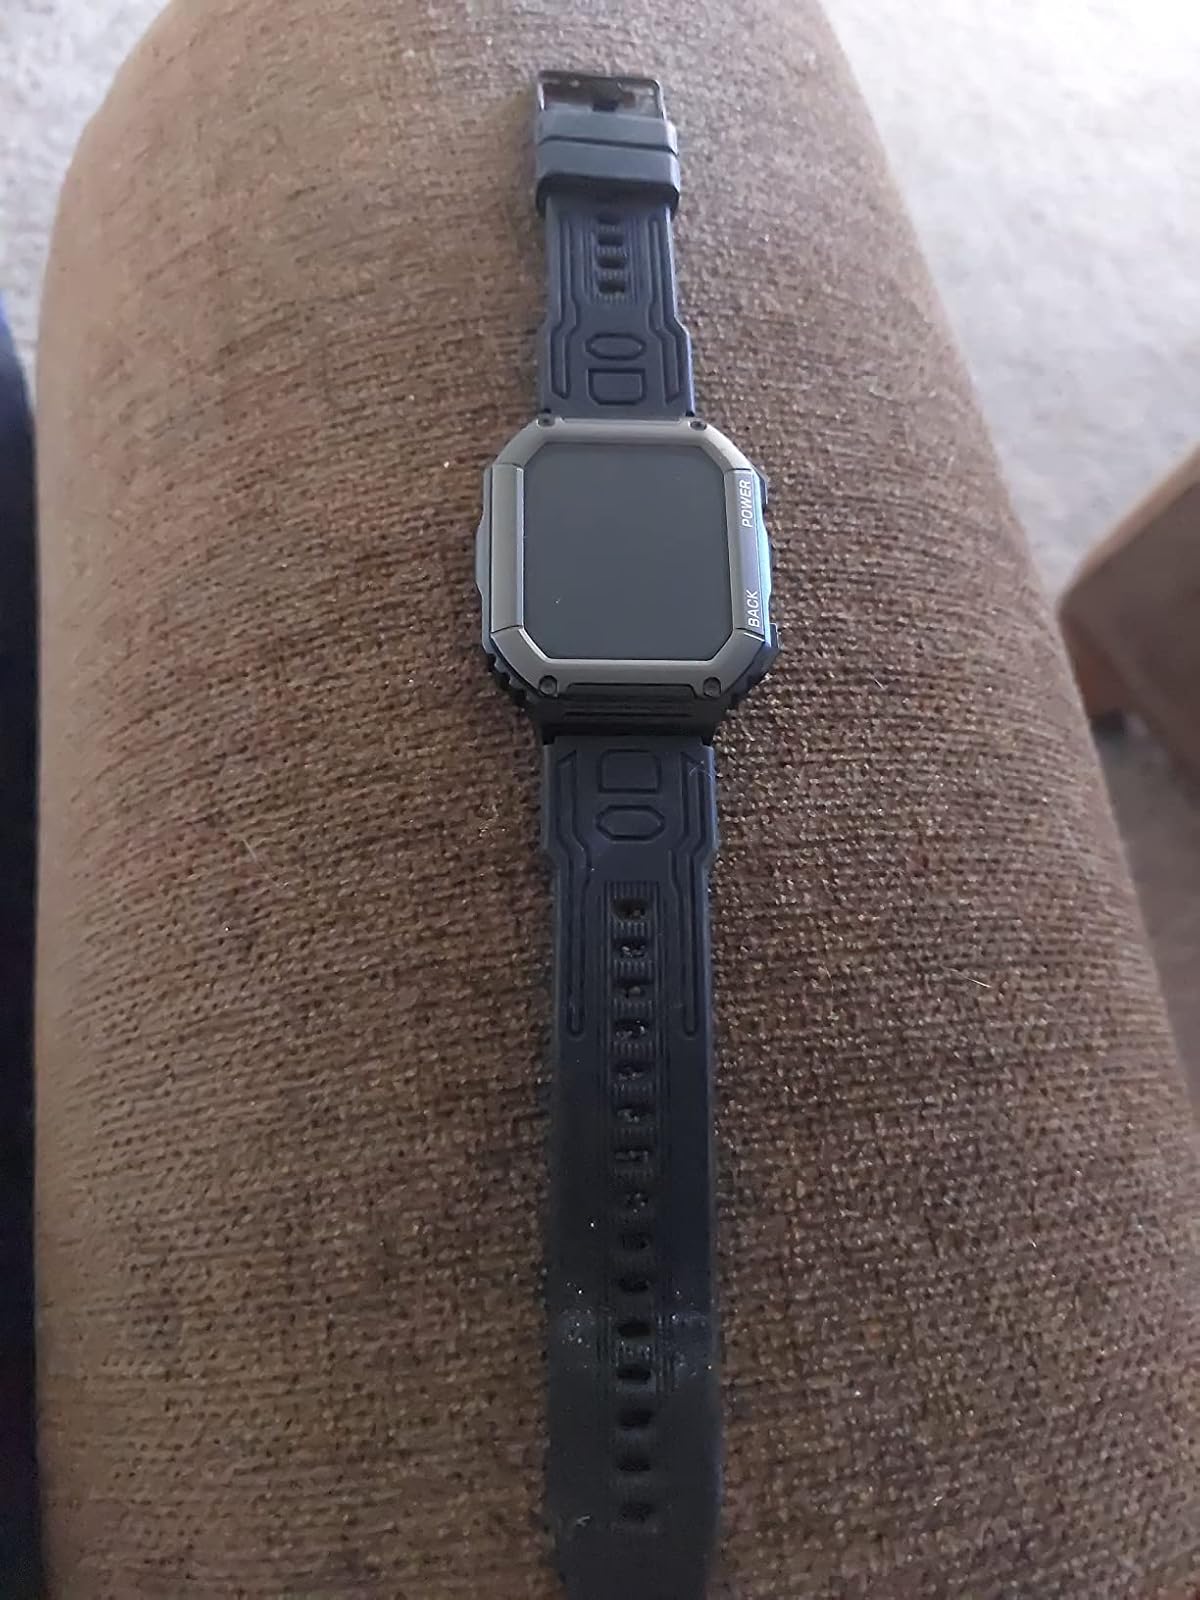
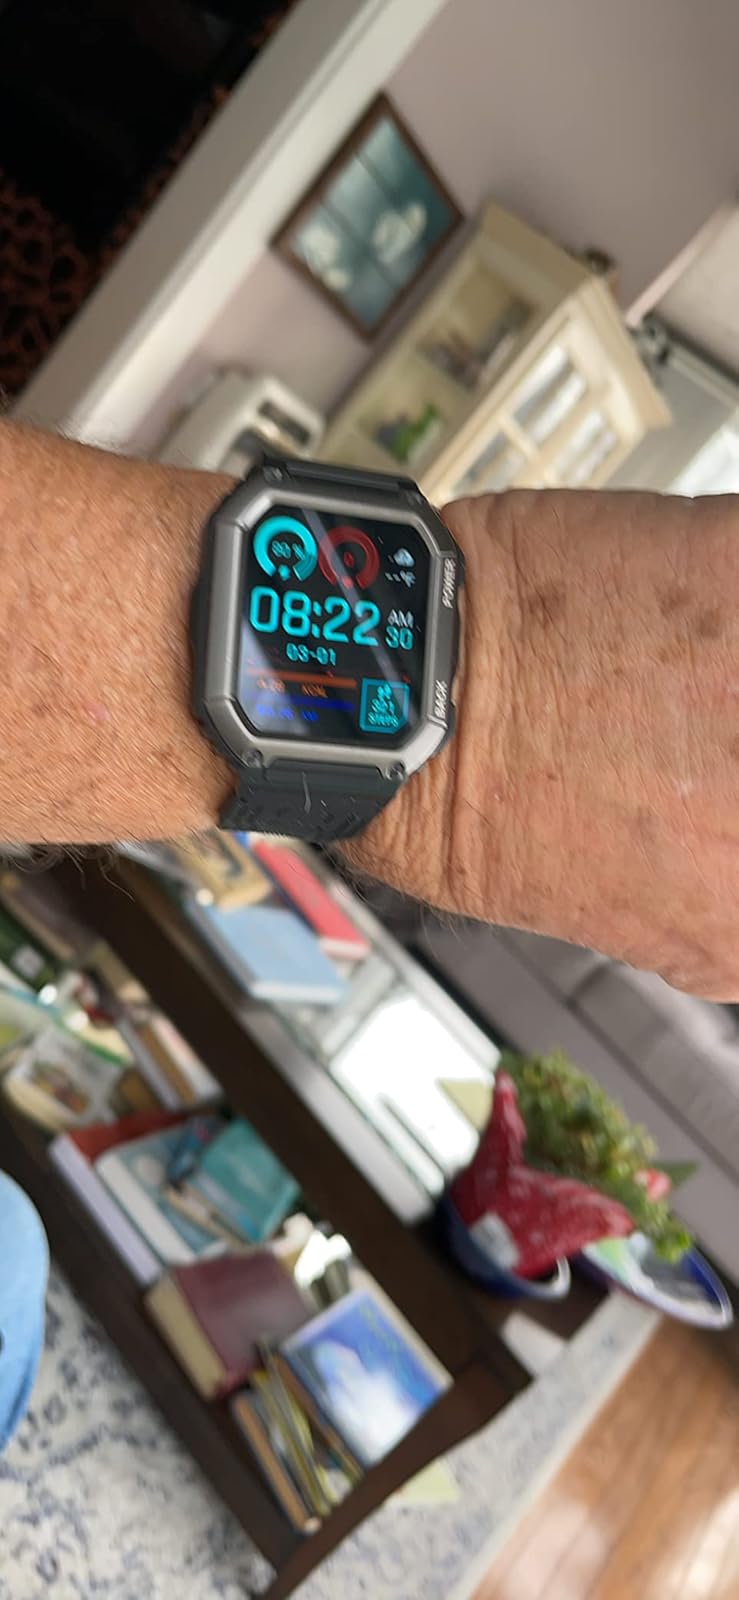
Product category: smartwatch
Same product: yes